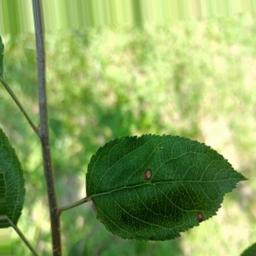
Label: Alternaria